Cody Ware

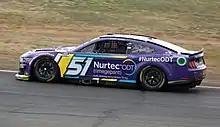
Ware's No. 51 car at Sonoma Raceway in 2022

Ware returned to the No. 51 for the 2022 season, starting with a 17th-place finish at the 2022 Daytona 500. At Sonoma, the No. 51 failed pre-race inspection four times and was hit with an L1 penalty, resulting in a start at the back of the field and a pass-through penalty on the first lap. In addition, the team was deducted 20 owner and driver points. On August 23, crew chief Billy Plourde was suspended for four races after the No. 51 lost a ballast during practice at Watkins Glen. The following week at Daytona for the 2022 Coke Zero Sugar 400, Ware avoided a massive wreck with over 20 laps to go and was in P4 before the rain delay. After the delay, Ware ran with the leaders and finished a career-best 6th place for his first career Cup Series Top 10 finish. At Texas, Ware was involved in a hard crash on lap 168 after hitting the turn 4 wall and hitting the pit wall afterward but was treated and released from the infield care center without serious injury. He sustained an impaction fracture on his ankle from the crash. Although Ware was cleared for (and competed in) the following Talladega race, Ware skipped the Charlotte Roval race due to his injury, with Yeley substituting him in the No. 51.